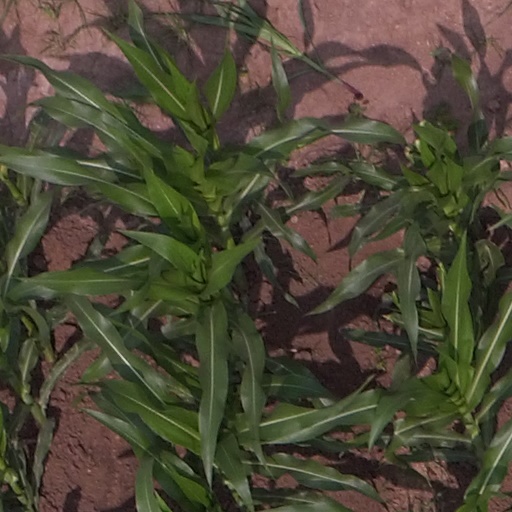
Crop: maize; corn